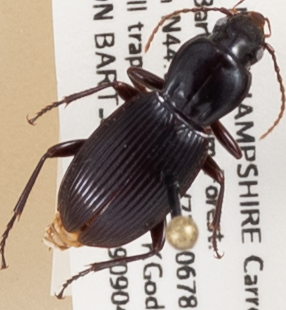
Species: Pterostichus tristis
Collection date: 2019-09-04
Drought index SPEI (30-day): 0.27
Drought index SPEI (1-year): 0.966
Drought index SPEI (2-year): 0.732